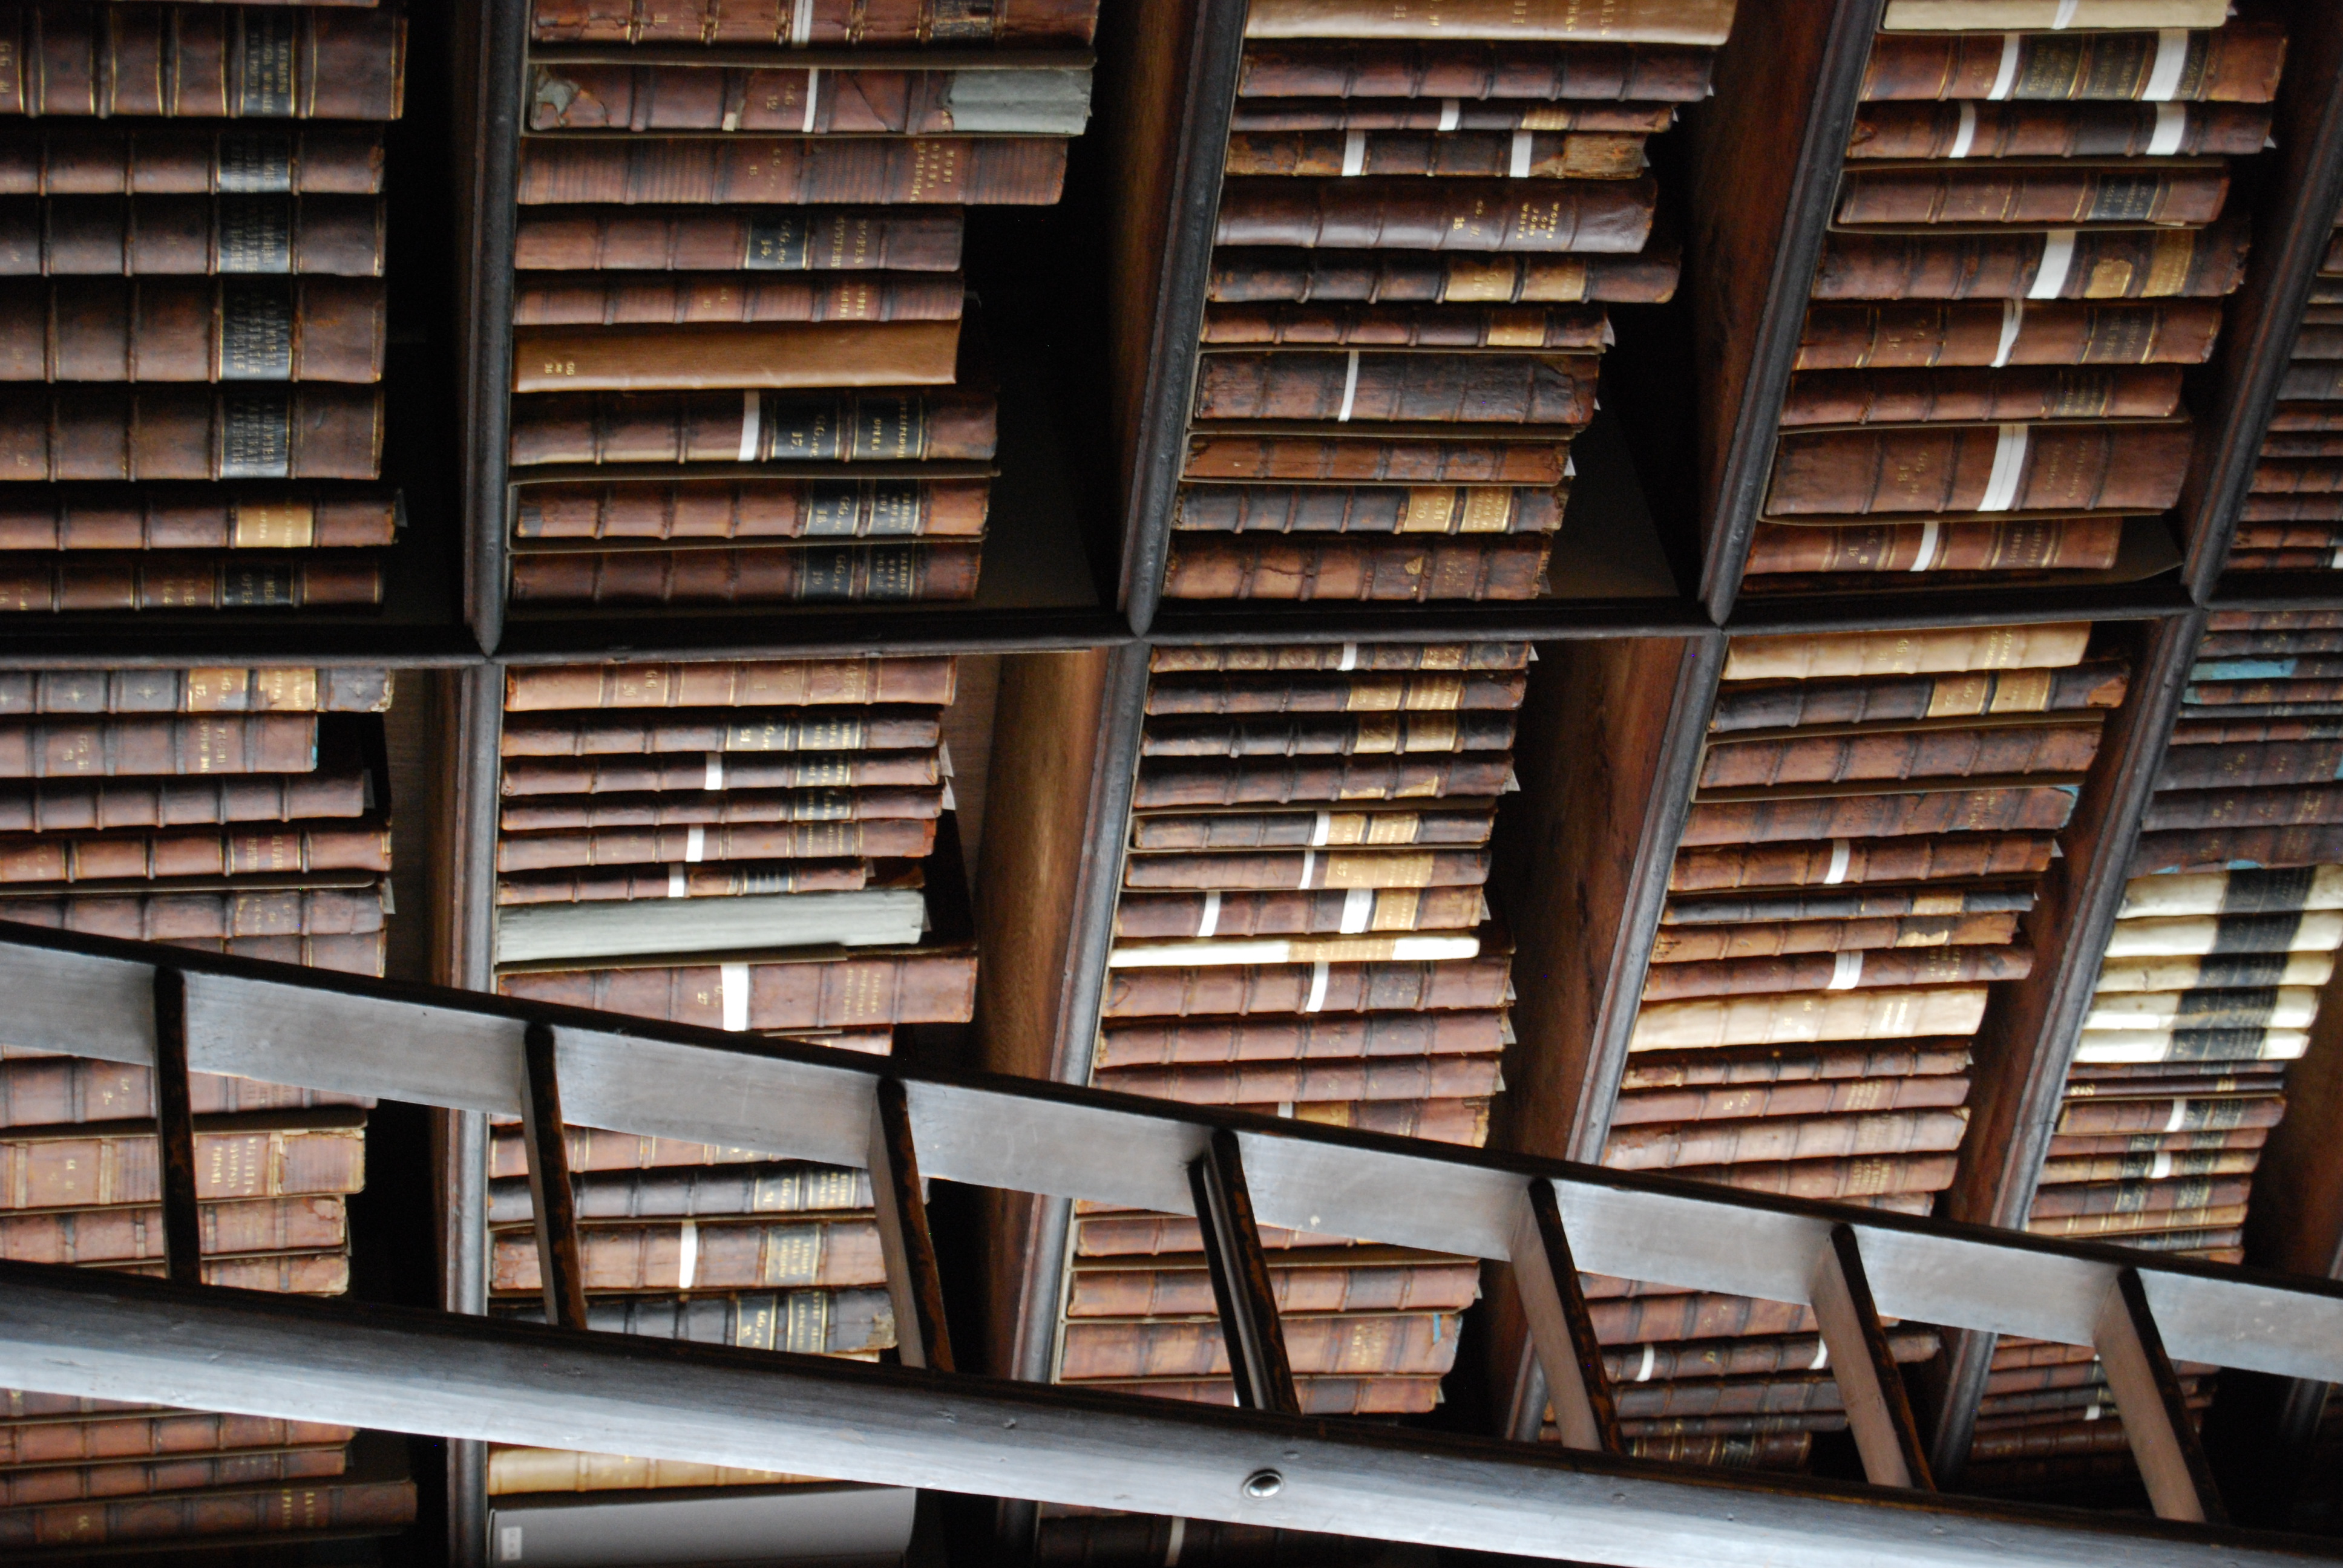
books, brown, shelving, wood, rectangle, floor, line, hardwood, flooring, shelf, pattern, Tints and shades, symmetry, building material, publication, beam, metal, font, composite material, brick, city, steel, art, room, wood stain, plywood, mixed use, machine, facade, collection, tower block, brickwork, daylighting, roof, ceiling, lumber